Full motion racing simulator

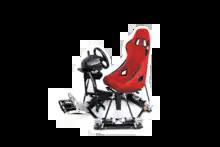
Full motion racing simulator with all 6 degrees of freedom

A full motion racing simulator, sometimes called a full motion sim rig, is a motion simulator that is purposed for racing, and must provide motion simulation in all six degrees of freedom, as defined by the aviation simulator industry many decades ago. The six degrees of freedom coincide with Earth physics, and are commonly referred to (in both aircraft, watercraft and other vehicles) as: